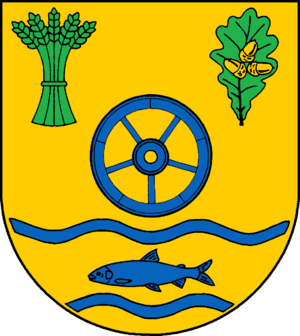
Borne (Sydslesvig)
Coat of arms of Borne
Borne er en landsby og kommune beliggende nord for Slien i landskabet Angel i Sydslesvig. Administrativt hører kommunen under Slesvig-Flensborg kreds i den nordtyske delstat Slesvig-Holsten. Kommunen samarbejder med nabokommunerne i Sønder Barup kommunefællesskab. I kirkelig henseende hører kommunen under Borne Sogn. Sognet lå i den danske tid indtil 1864 i Slis Herred.